Flower Drum Song (film)

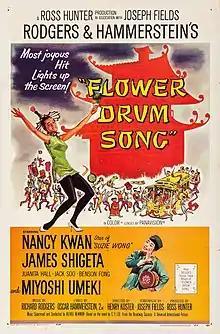
Theatrical release poster

Flower Drum Song is a 1961 American musical film directed by Henry Koster, adapted from the Rodgers and Hammerstein musical "Flower Drum Song", premiered on Broadway in 1958, which in turn was based on the 1957 novel by Chinese American author Chin Yang Lee. The film stars Nancy Kwan, James Shigeta, Miyoshi Umeki, Jack Soo, Benson Fong and Juanita Hall. It was nominated for five Academy Awards and two Golden Globe Awards, including Best Motion Picture – Musical or Comedy.